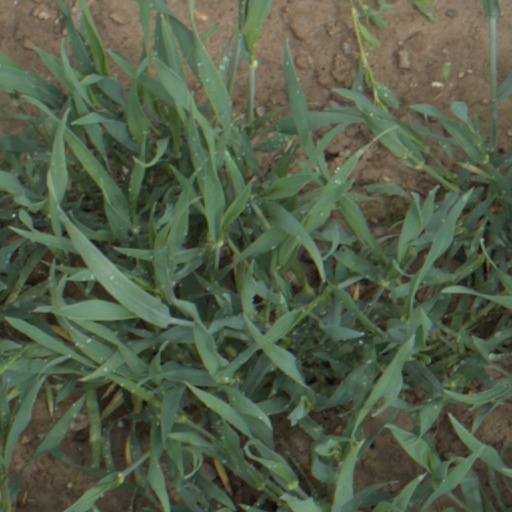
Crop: wheat